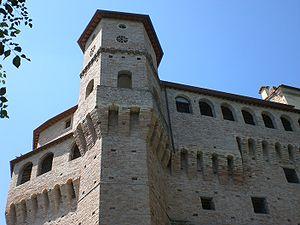
Jesi est une ville italienne de la province d'Ancône dans la région des Marches. Jesi est actuellement la troisième ville la plus peuplée de la province, après Ancône et Senigallia.